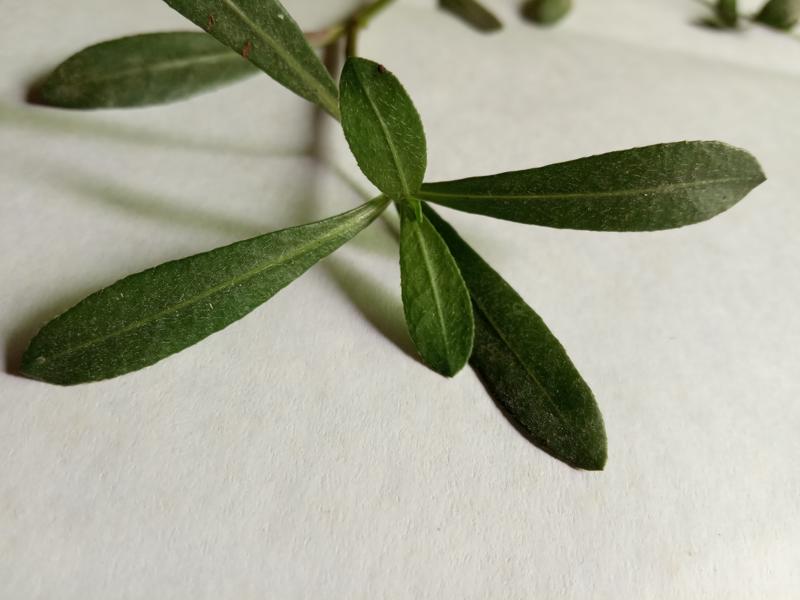
Weed species: Alternanthera philoxeroide